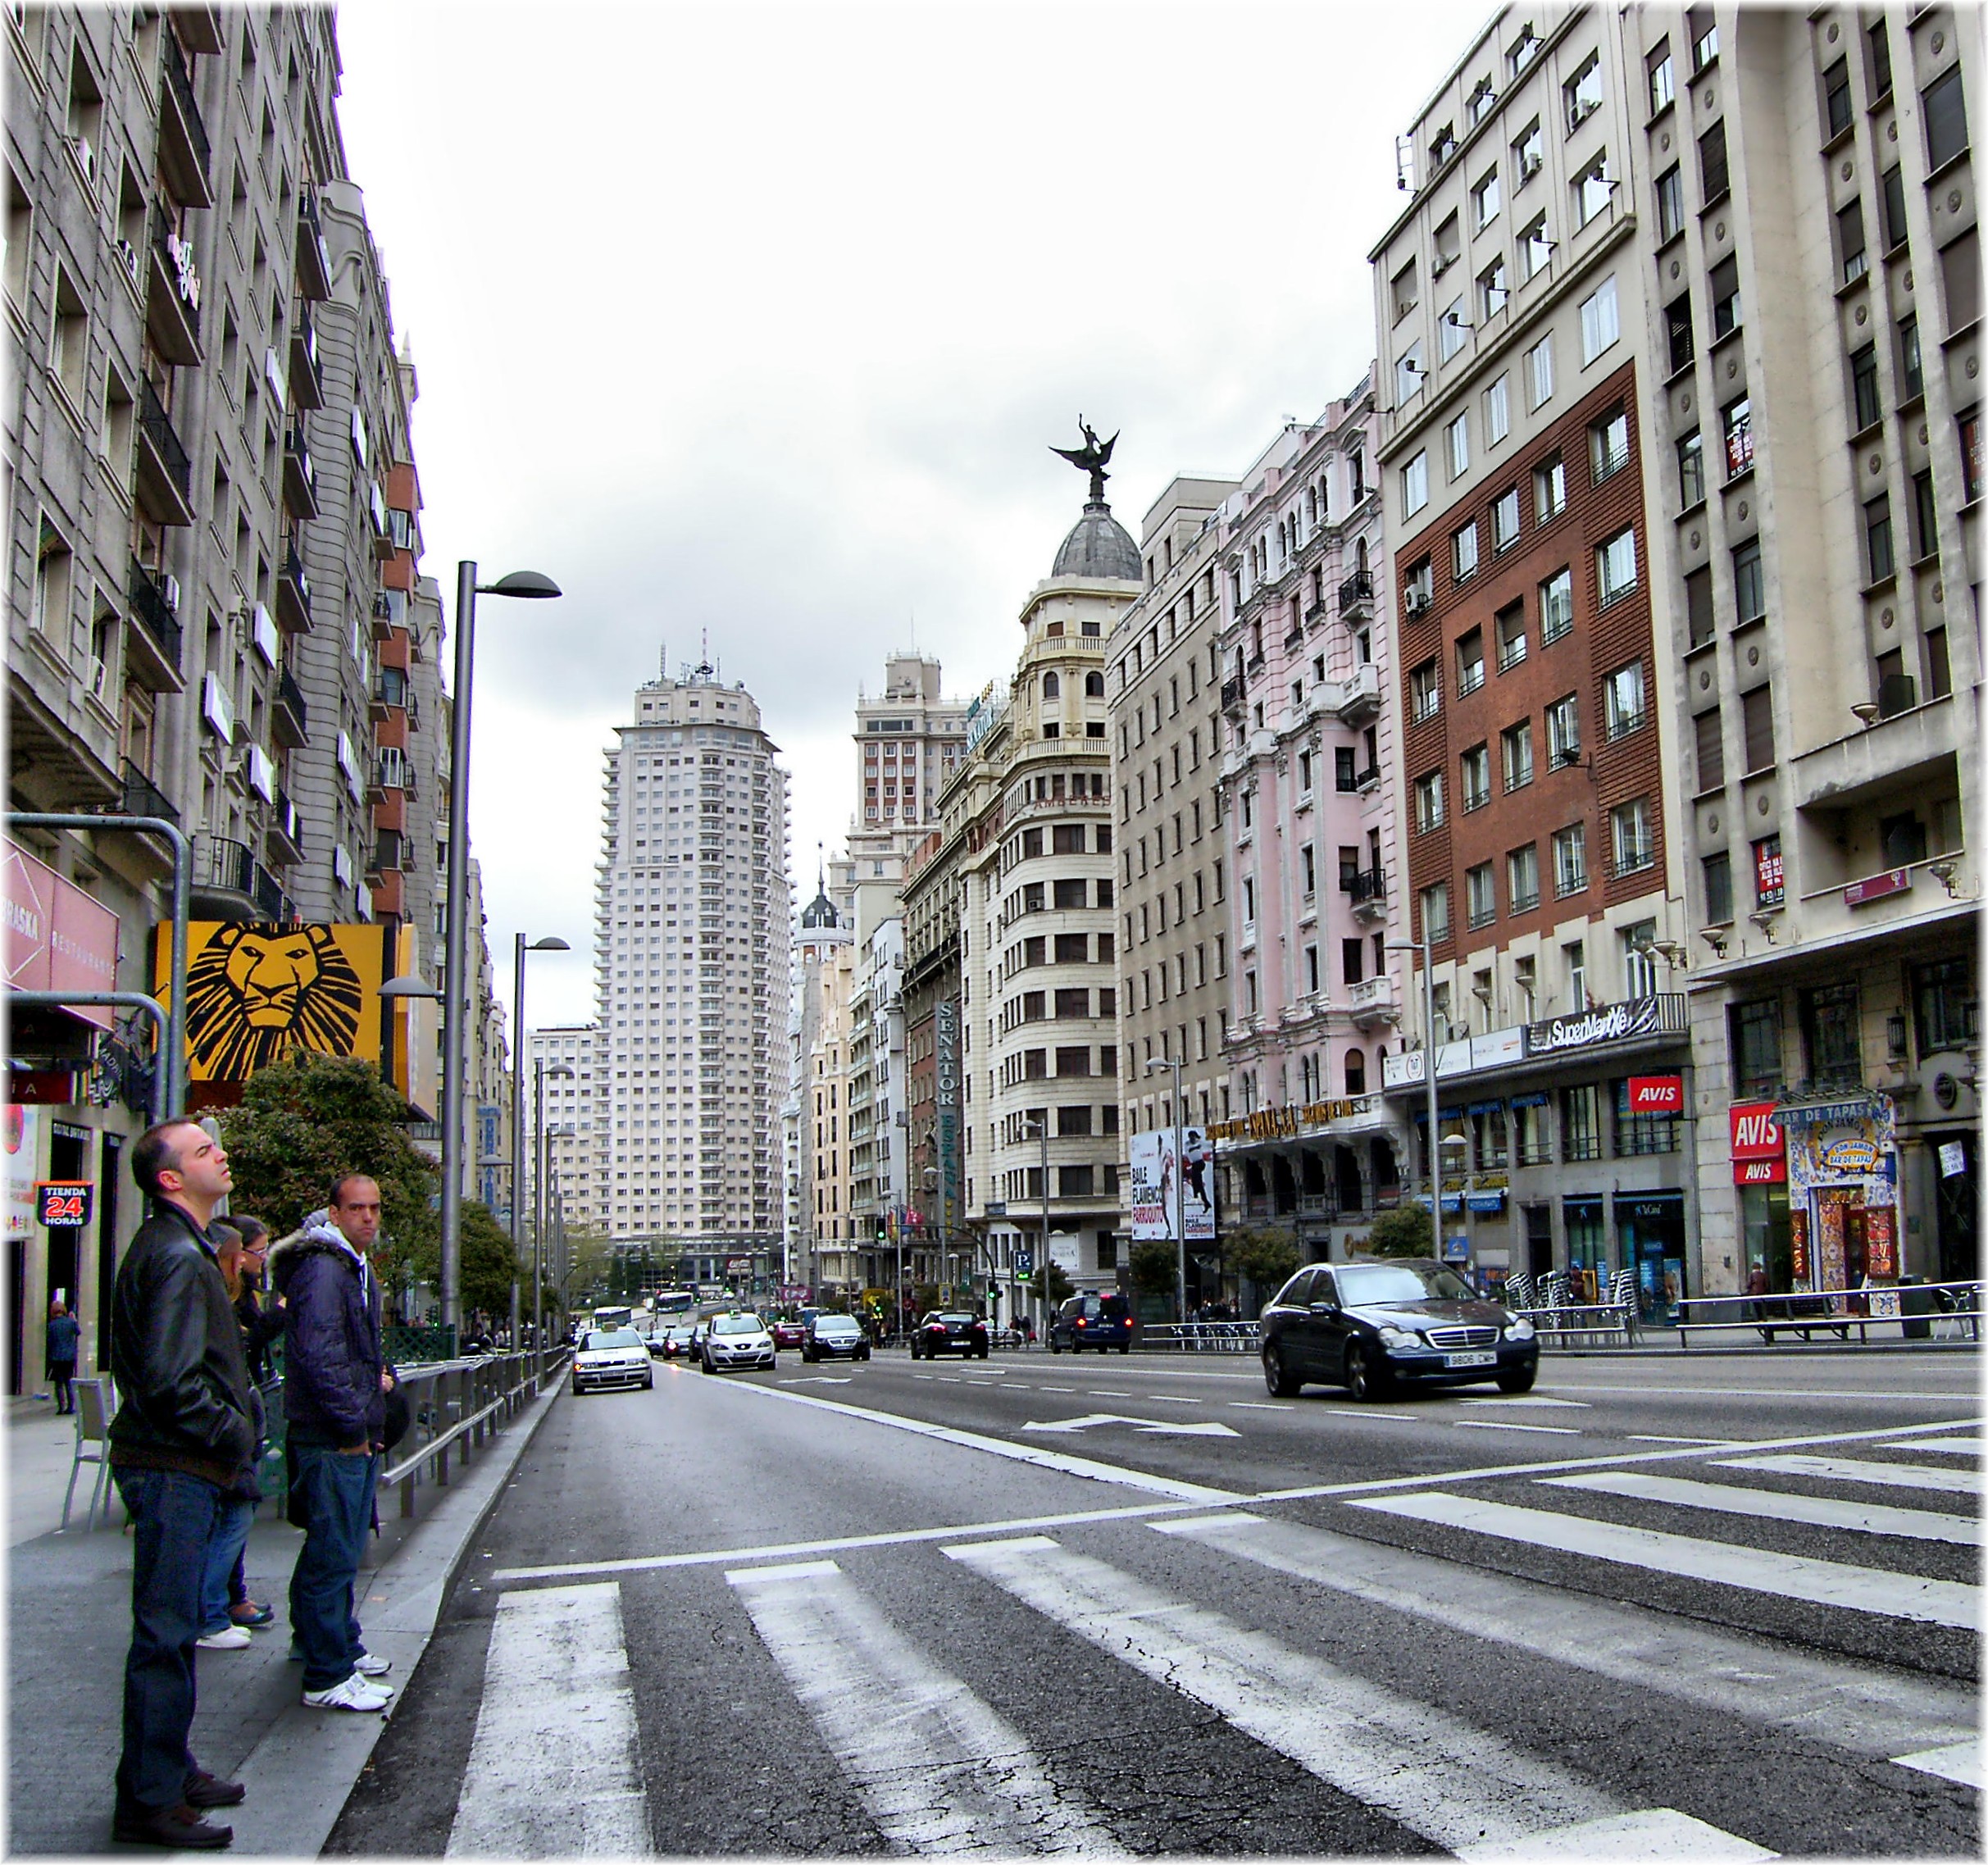
pedestrian, road, street, town, city, skyscraper, walkway, cityscape, downtown, transport, lane, tower block, public transport, infrastructure, metropolis, neighbourhood, urban area, residential area, human settlement, metropolitan area, nonbuilding structure